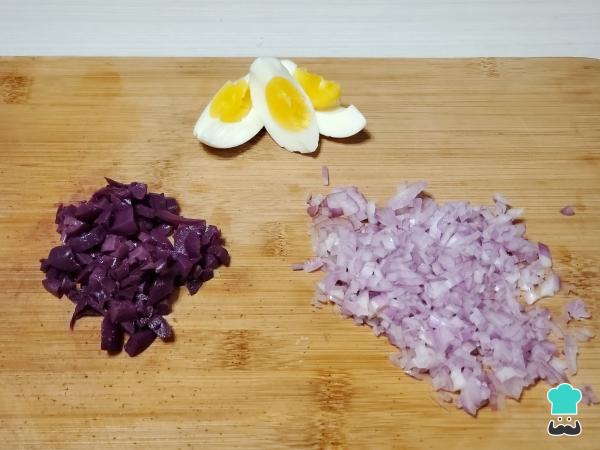
Mientras la masa reposa, realiza el relleno. Empieza picando la cebolla, las aceitunas y el ají amarillo en pequeños dados. También sancocha los huevos por 12 minutos y córtalos en gajos.